Girl Friends (1936 film)

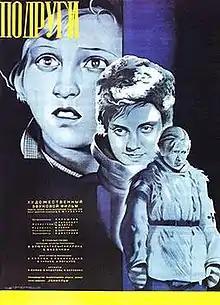

Girl Friends is a 1936 Soviet war romance film, directorial debut of Lev Arnshtam. The film tells story of the friendship between three girls from Petrograd who grow up together and become nurses during the Russian Civil War. The film was released in the US in 1936 as Three Women.